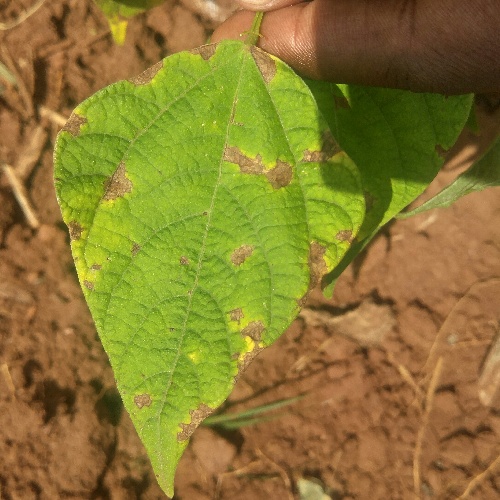
Leaf condition: angular_leaf_spot